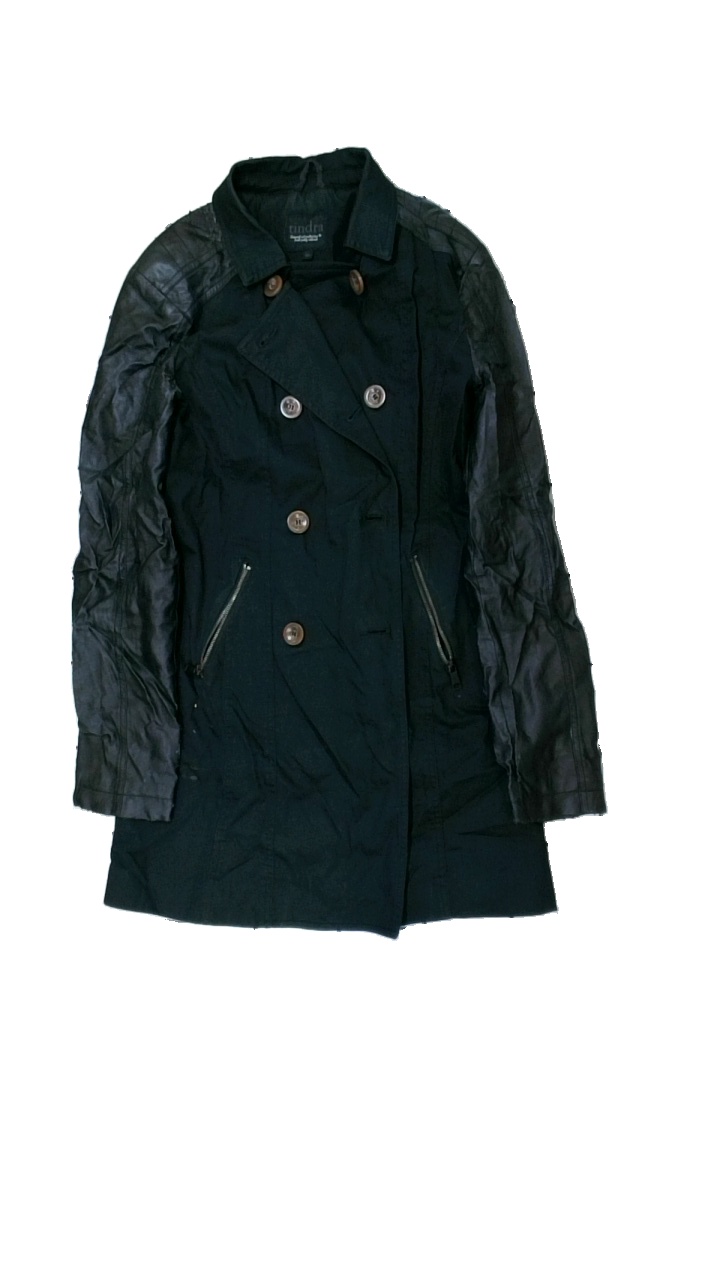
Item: Jacket (Ladies)
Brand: Tindra
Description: jacka med skin ärmar och bruna knappar
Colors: Black, Brown
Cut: Regular
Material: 100% bomull
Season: All
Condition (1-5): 1
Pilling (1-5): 4
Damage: smutsigt
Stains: Minor
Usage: Export
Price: <50